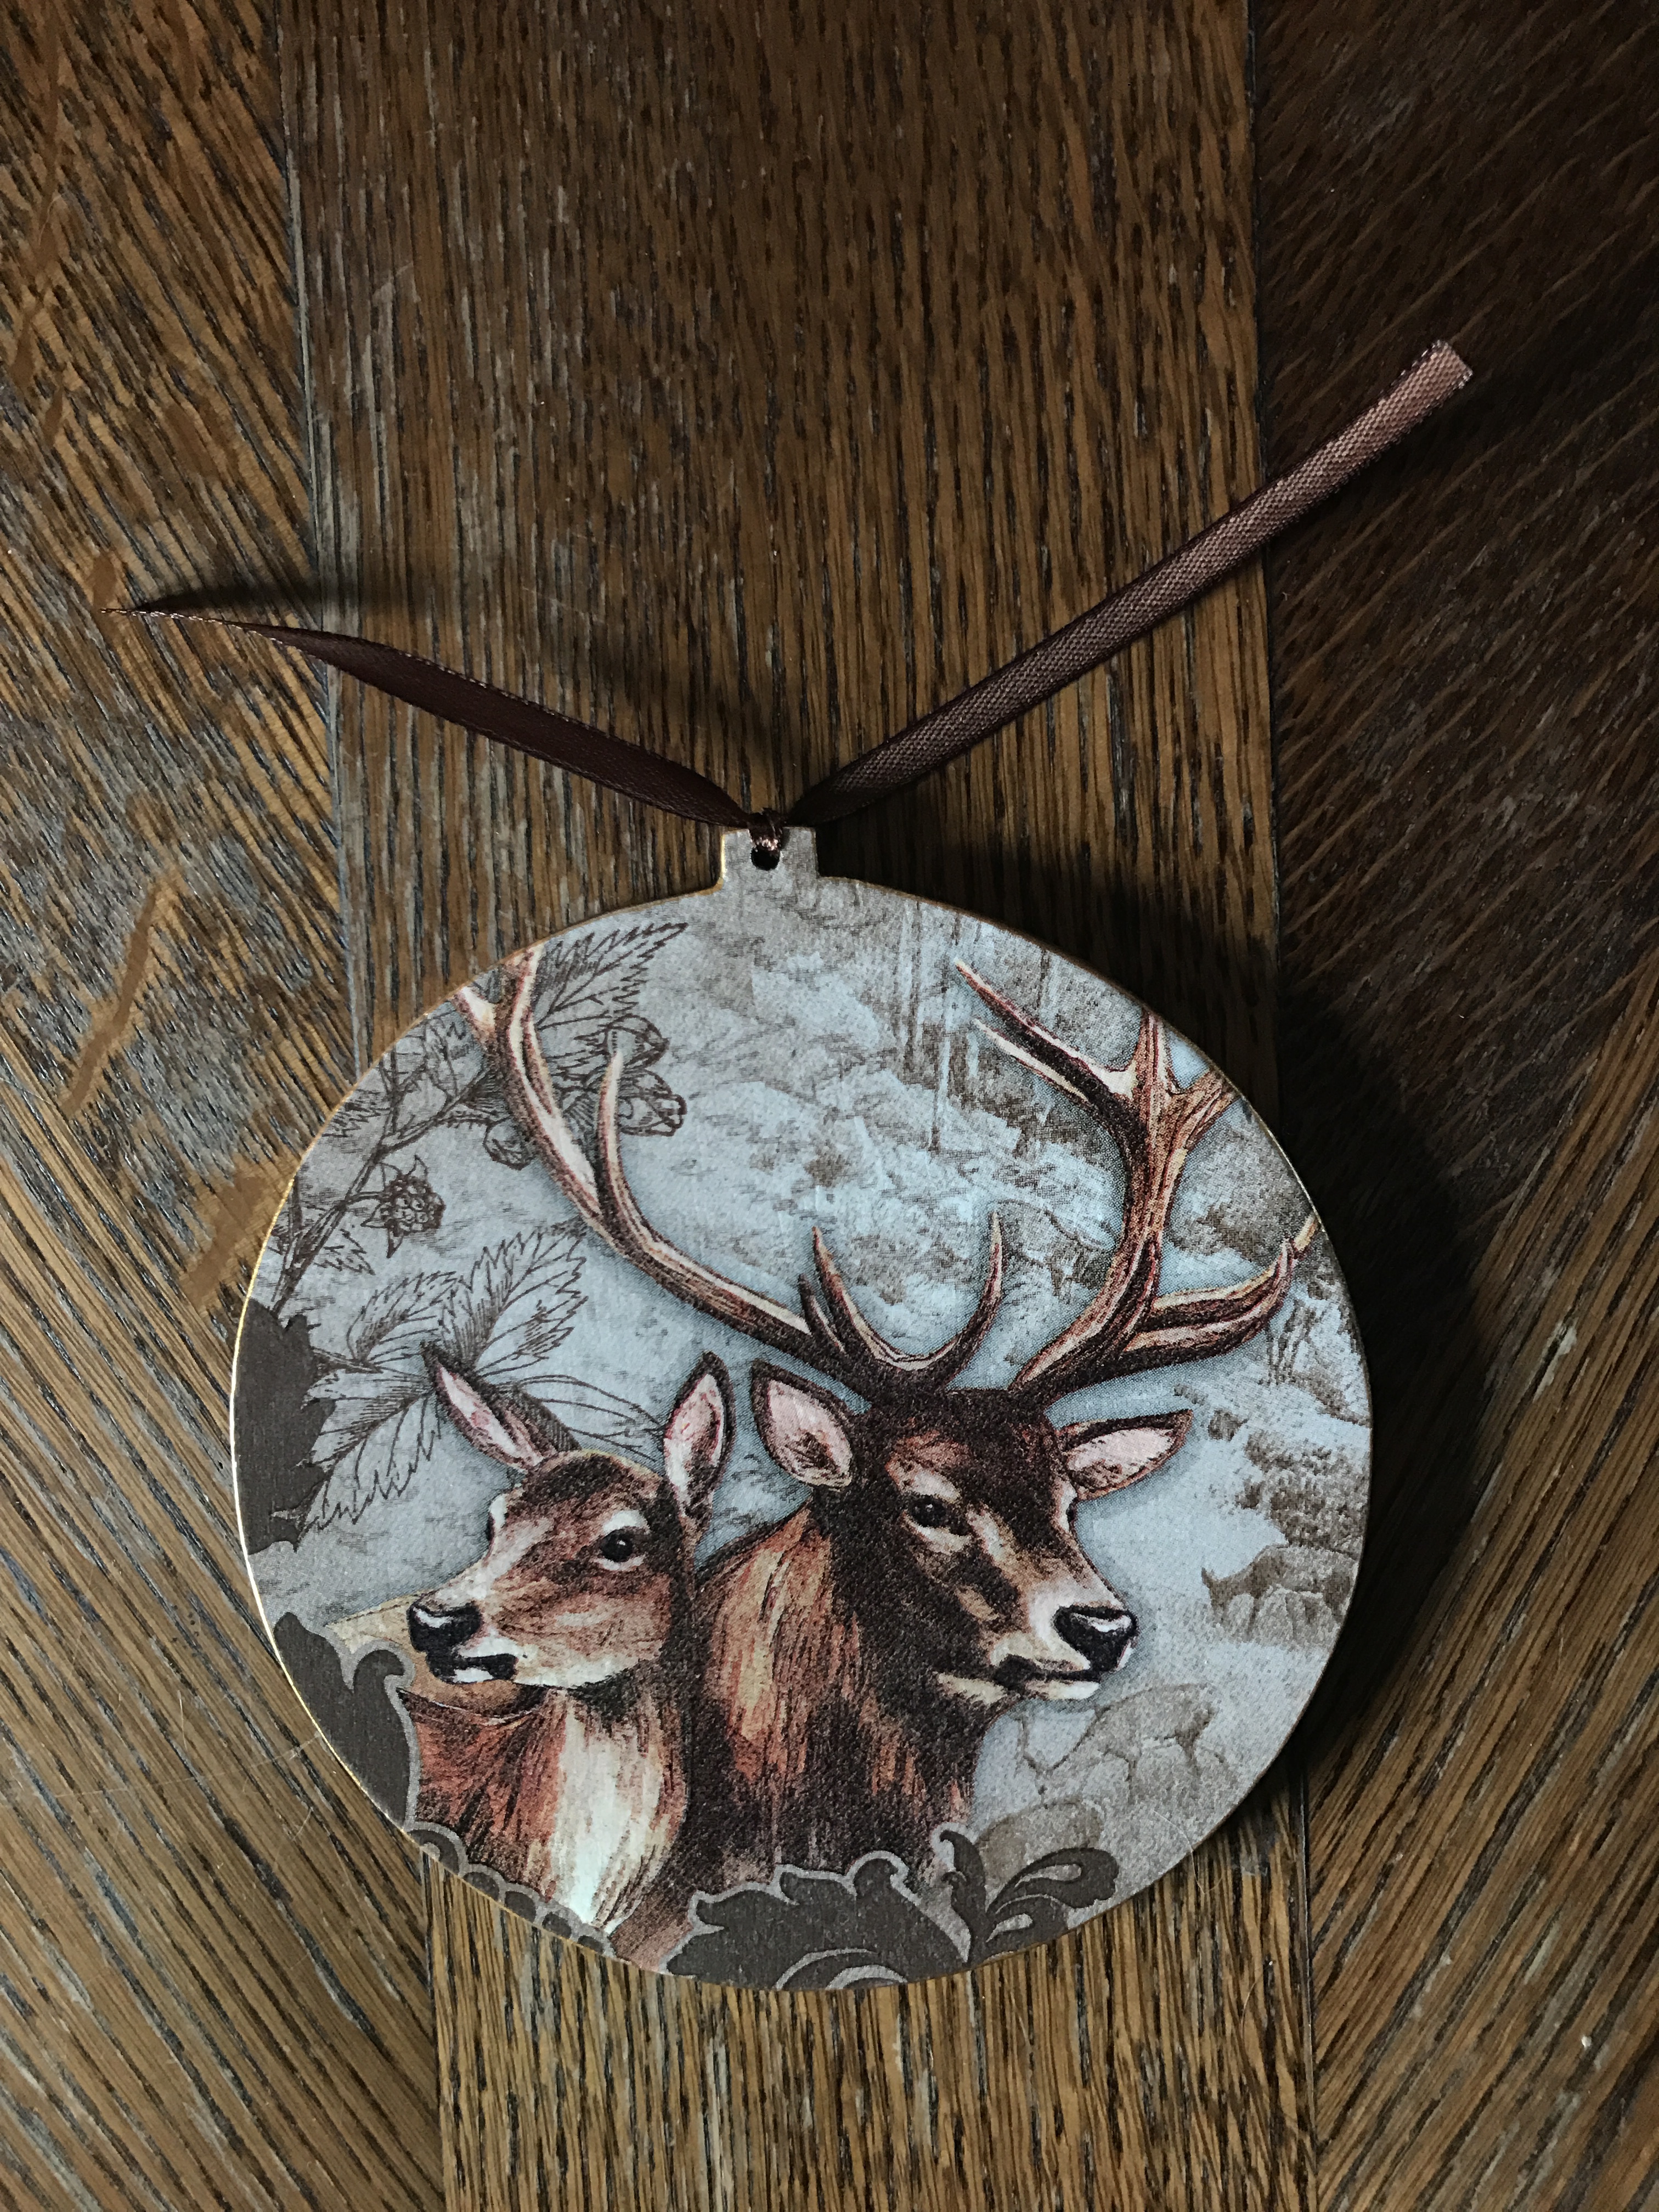
wood, leaf, art, drawing, carving, pendant, forest animals, for christmas